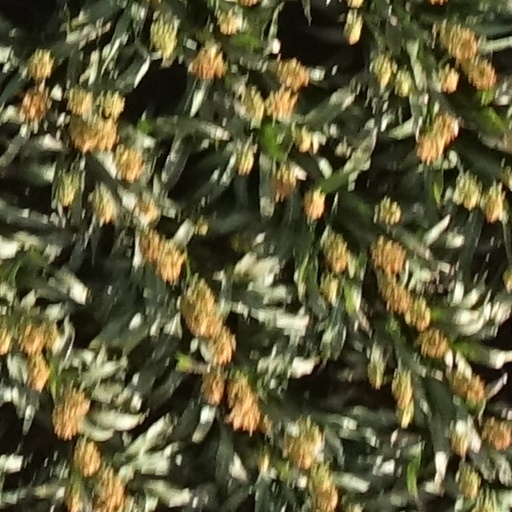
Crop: sorghum